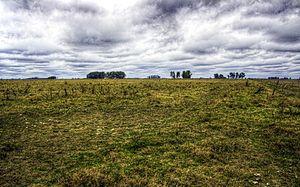
La pampa humide est une écorégion terrestre définie par le Fonds mondial pour la nature, qui appartient au biome des prairies, savanes et brousses tempérées de l'écozone néotropicale. Elle occupe les plaines orientales de l'Argentine, la zone la plus densément peuplée du pays, et comprend notamment la province de Buenos Aires. Caractérisée par un relief très peu développé, la région est parcourue par quelques rivières qui forment des lagunes d'eau douce et salée.